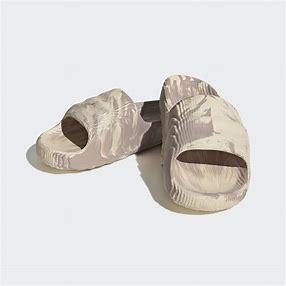
Brand: Adidas
Model: Adilette 22